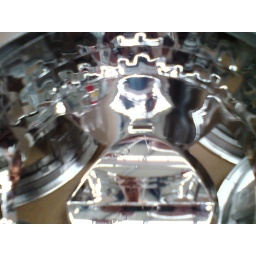
My phone camera doesn't really like these metalized plastic reflectors but I'm in there somewhere.